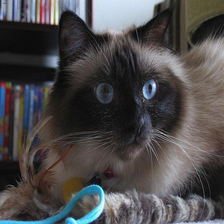
Species: cat
Breed: Birman